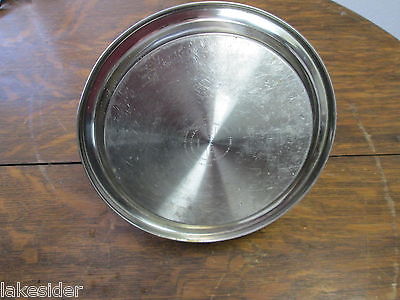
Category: kettle